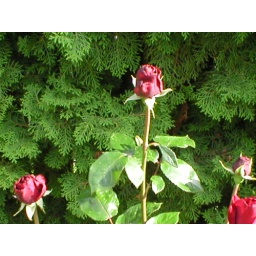
Took some pictures for my mother of the roses blooming in our flower gardens!